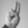
ASL letter: U